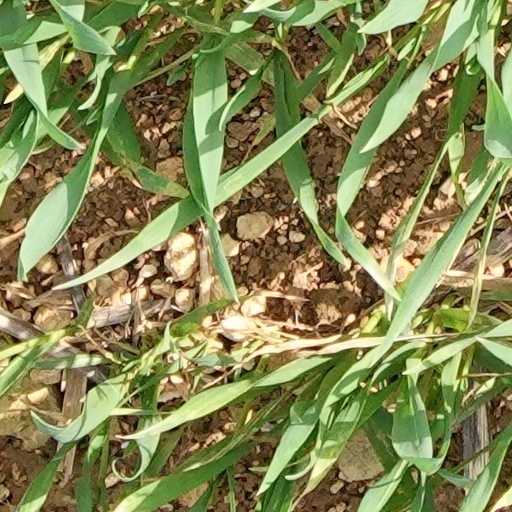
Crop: wheat